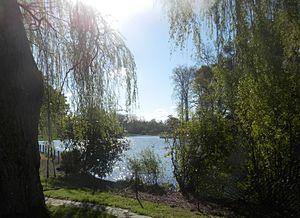
Étang de Valaine, Le Ferré (35420)
Le Ferré est une commune française située dans le département d'Ille-et-Vilaine en Région Bretagne, peuplée de 687 habitants.